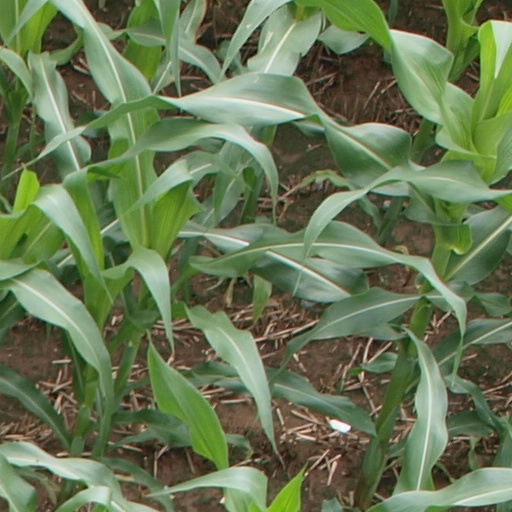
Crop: maize; corn